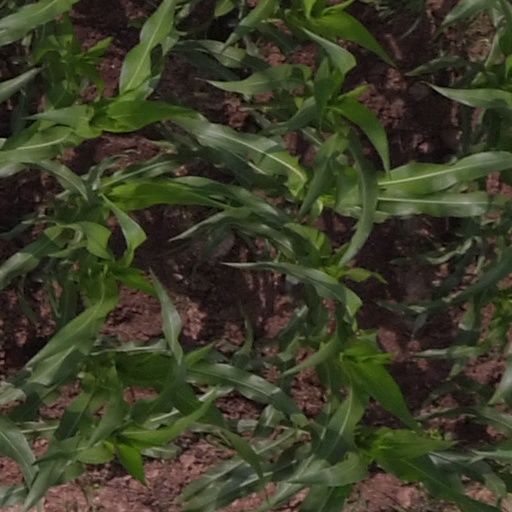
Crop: maize; corn